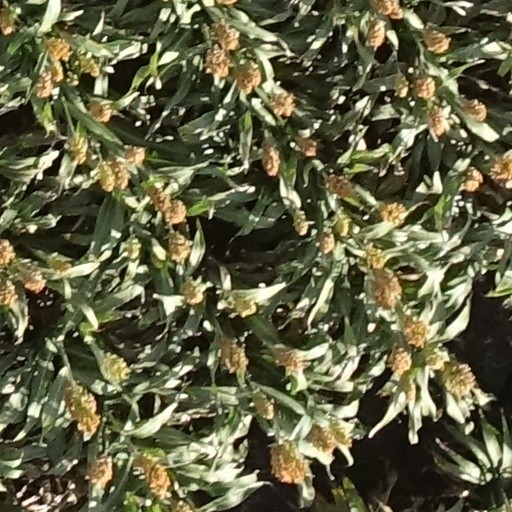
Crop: sorghum